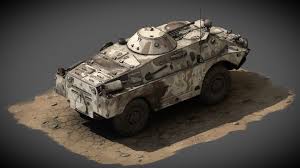
Label: BTR